Epworth United Methodist Church

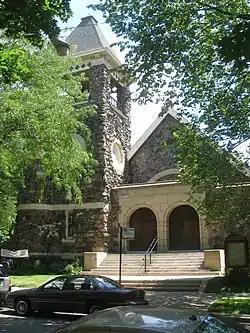

The Epworth United Methodist Church is a United Methodist church in the Edgewater neighborhood of Chicago, Illinois. It was built in the Romanesque style and is noted for its exterior walls of brown, rusticated boulders. The church was completed in 1891, becoming the second church in Edgewater after the completion of the Episcopal Church of the Atonement in 1889. The structure was enlarged in 1930. The final service at the church was on May 15, 2022.